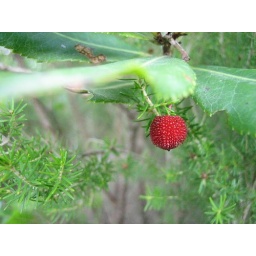
While I was walking in the woods, I saw this beautiful tree strawberry fruit.